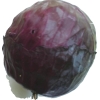
Label: red_cabbage